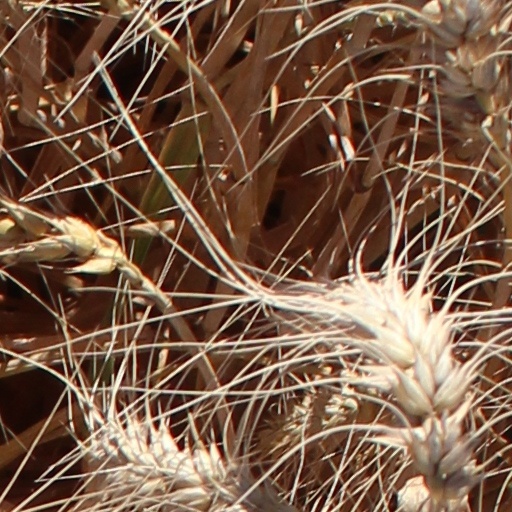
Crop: wheat